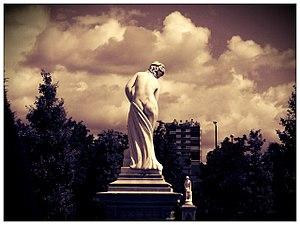
Statue au parc du mail
Le Jardin du Mail est un parc situé à dans le centre-ville d'Angers. Il offre une perspective allant du fronton de l'hôtel de ville, en passant par la fontaine, le kiosque à musique et l'avenue Jeanne d'Arc.